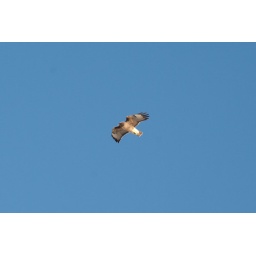
red tailed hawk soaring in the sky